Edward Bromley

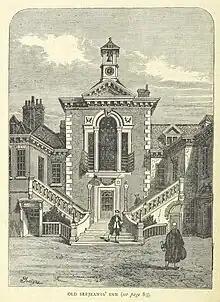
Serjeant's Inn as it appeared in the early 19th century. It was destroyed in World War II.

On 5 February 1610 Bromley, along with Sir John Denham, was made a Serjeant-at-law, one of an elite corps of barristers. The promotion was for the express purpose of making him a judge. Only Bromley and Sir Edward Coke received the Call to the Coif for this purpose in the reign of James I. He was presented with a purse containing £10 by the treasurer of the Inner Temple. The benchers and fellows of the Inner Temple then accompanied him in procession to Serjeant's Inn, where he was robed, and then to Westminster for his inauguration.